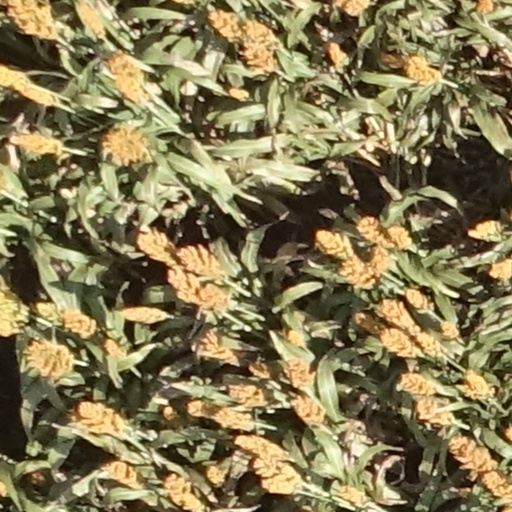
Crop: sorghum